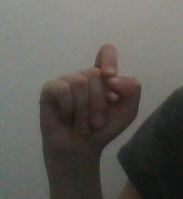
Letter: fa